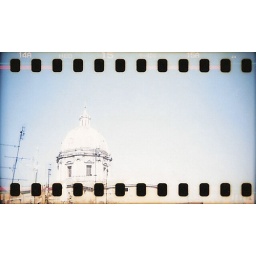
shot through the window nearest to the bathroom in the uw rome center.